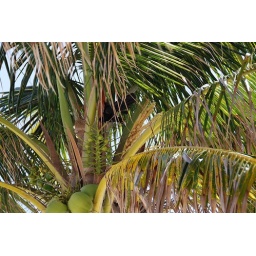
bird in tree 2